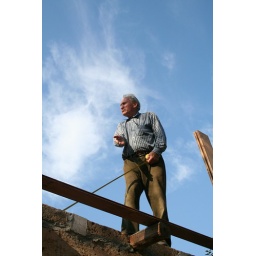
Roof building in Farm's house (16 ottobre 2006)